The Living End

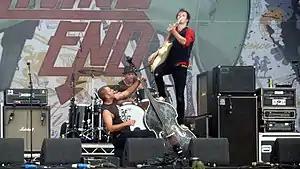
The Living End performing in Berkshire, England, August 2009.Owen plays his double bass while Cheney clambers atop. Strachan is behind his drum kit.

During September and October 2010 The Living End performed under another alias, Safety Matches, testing new material, similar to the previous usage of The Longnecks, for their sixth album, "The Ending Is Just The Beginning Repeating". The tracks vetted included "United", "Universe", "Away from the City" (then-titled "Black and White"), the title track, "Resist" and "Heatwave". In the January 2011 edition of The Living End's News, Cheney revealed "[h]aving spent all of 2010 writing album 6 we have amassed something in the vicinity of 40+ songs to choose from... There are some really different ideas kicking around this time but the emphasis has been on creating a cohesive album that is heavy, melodic and overall very anthemic".